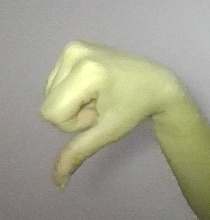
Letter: waw